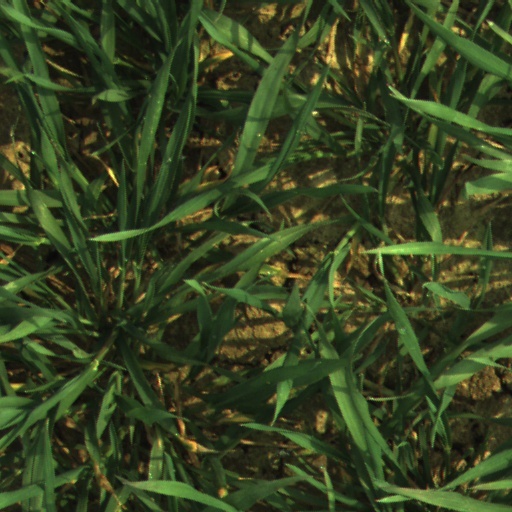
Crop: wheat